Dukagjini family

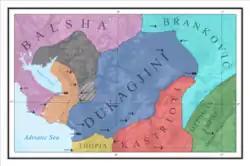
Lands of the Dukagjini in late 14th century.

In the 15th century, sources appear for two separate branches of the Dukagjin family. The representative of one branch, Gjergj Dukagjini, appears as an owner of some villages near Lezhë and a commander of a force of 40 cavalry and 100 infantry. Although the Venetian Senate accepted his services, believing in his loyalty, he supported Zetan lord Balša III and fought against when Balša III captured Venetian possessions near Scutari. Gjergj Dukagjini died before 1409. In 1409, the Venetian Senate pardoned his son Nikola (Nikollë) for the activities of his father, based on the request of Dimitrije Jonima.